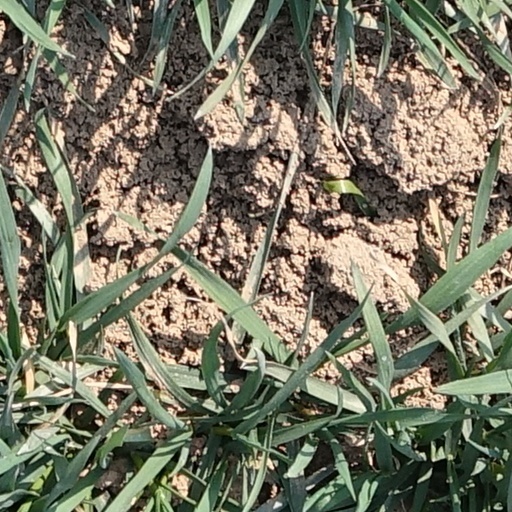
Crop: wheat